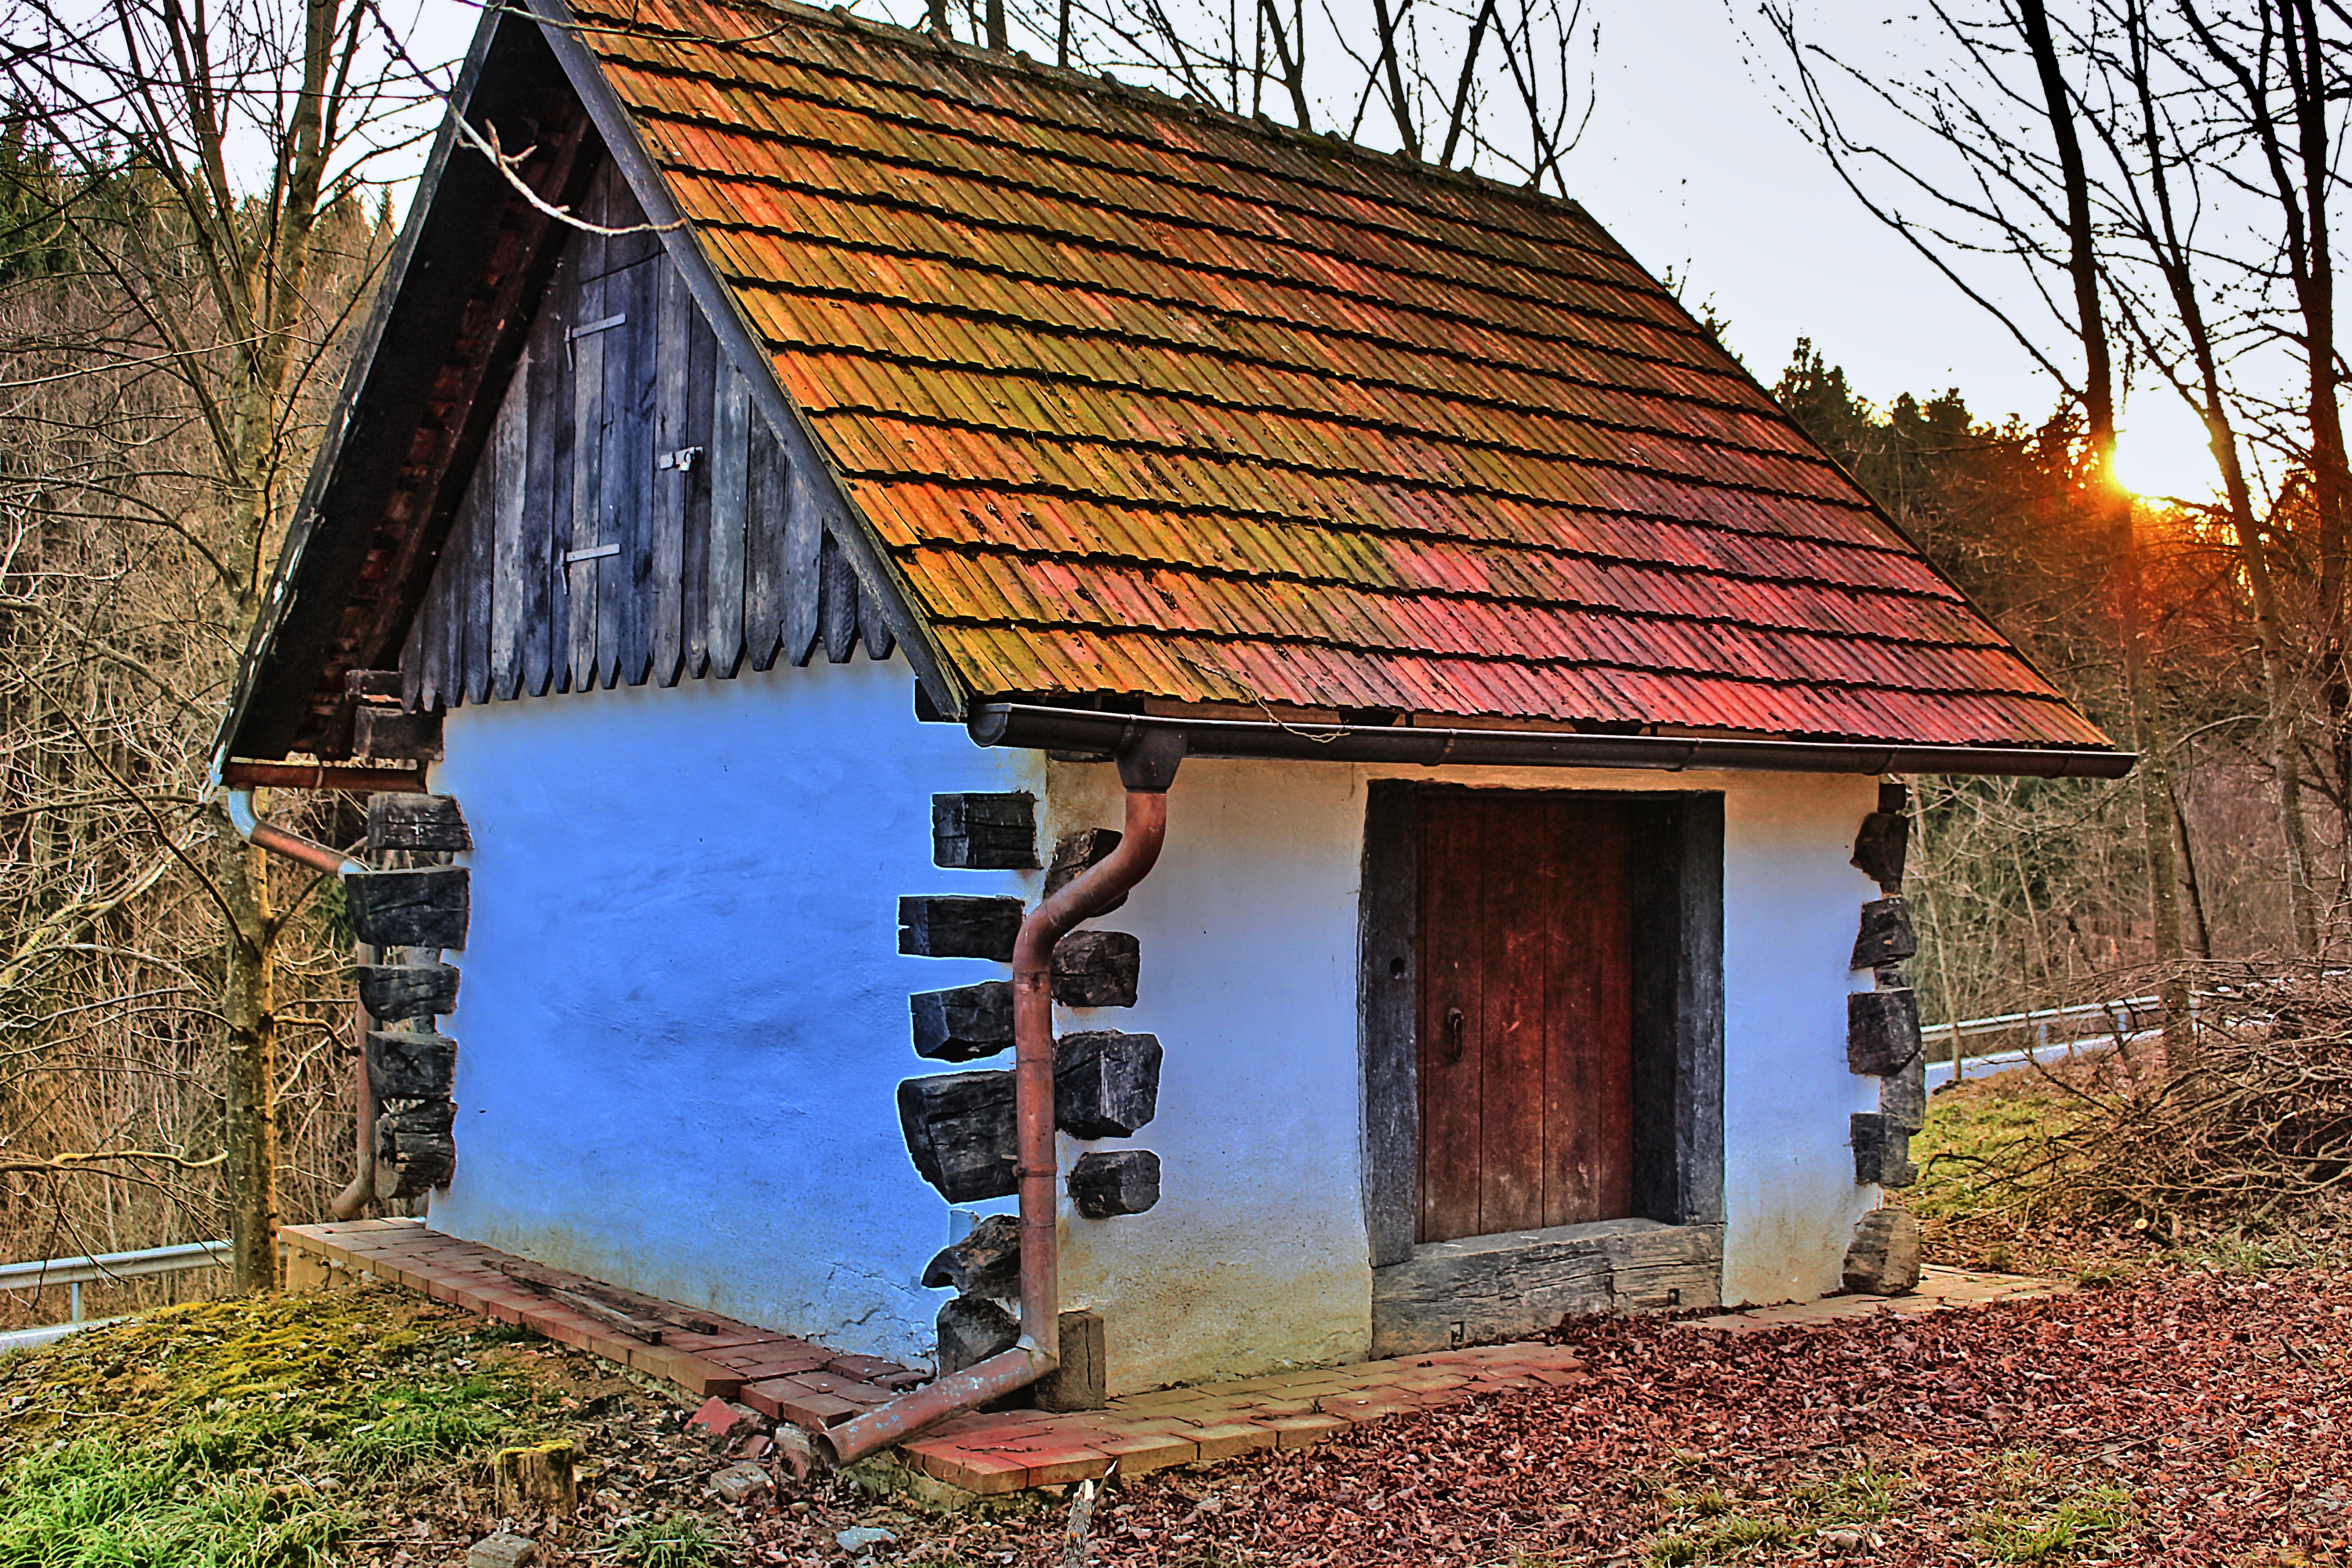
wood, house, building, old, barn, home, shed, hut, village, shack, cottage, chapel, log cabin, rural area, hdr image, wine storage, forest lodge, outdoor structure, weinhaus